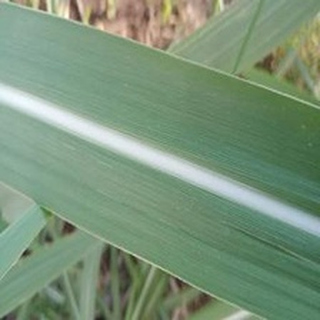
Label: healthy_sugarcane